Thermionic emission

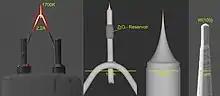
Schottky-emitter electron source of an electron microscope

In electron emission devices, especially electron guns, the thermionic electron emitter will be biased negative relative to its surroundings. This creates an electric field of magnitude "E" at the emitter surface. Without the field, the surface barrier seen by an escaping Fermi-level electron has height "W" equal to the local work-function. The electric field lowers the surface barrier by an amount Δ"W", and increases the emission current. This is known as the "Schottky effect" (named for Walter H. Schottky) or field enhanced thermionic emission. It can be modeled by a simple modification of the Richardson equation, by replacing "W" by ("W" − Δ"W"). This gives the equation